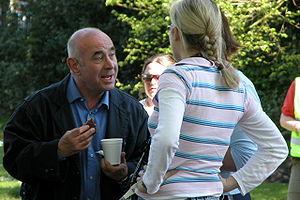
Qui veut la peau de Roger Rabbit est un film américain réalisé par Robert Zemeckis, coproduit par Touchstone, Amblin Entertainment et Silver Screen Partners et sorti en 1988. Considéré comme le 34ᵉ long-métrage d'animation des studios Disney et mêlant animation et prises de vues réelles, comme Mary Poppins, il est adapté du roman de Gary K. Wolf, Qui a censuré Roger Rabbit ?, publié en 1981.